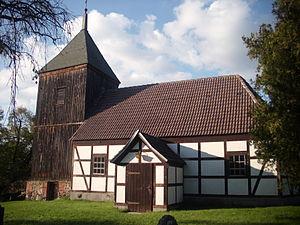
Schenkendöbern est une commune d'Allemagne, dans l'arrondissement de Spree-Neisse, Land du Brandebourg.